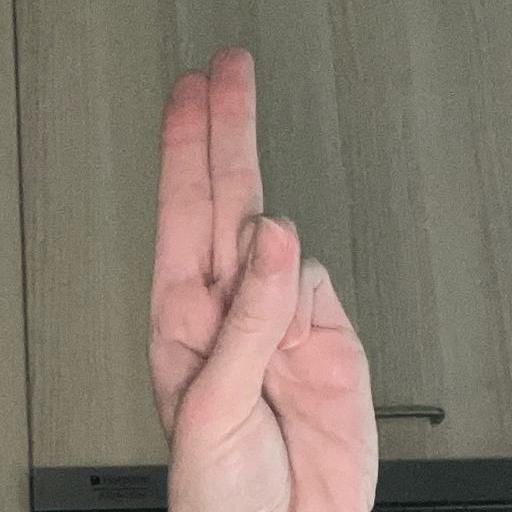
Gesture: two_up